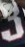
Number: 3